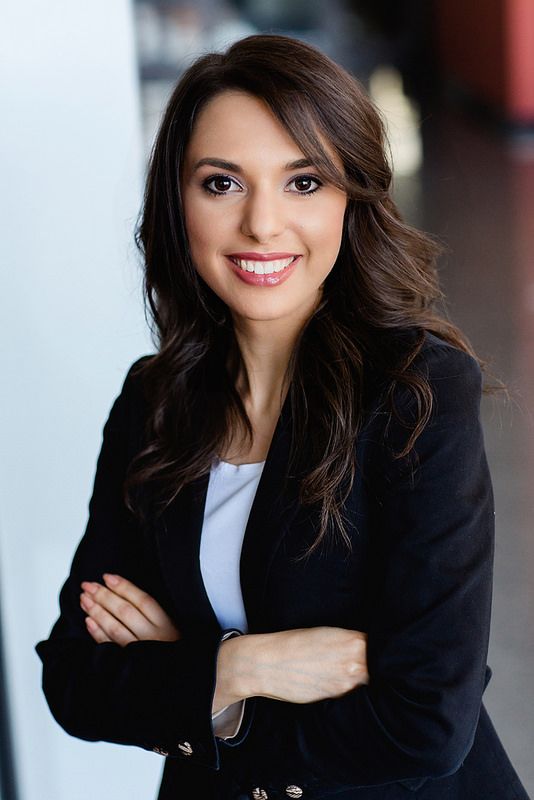
Gender: women